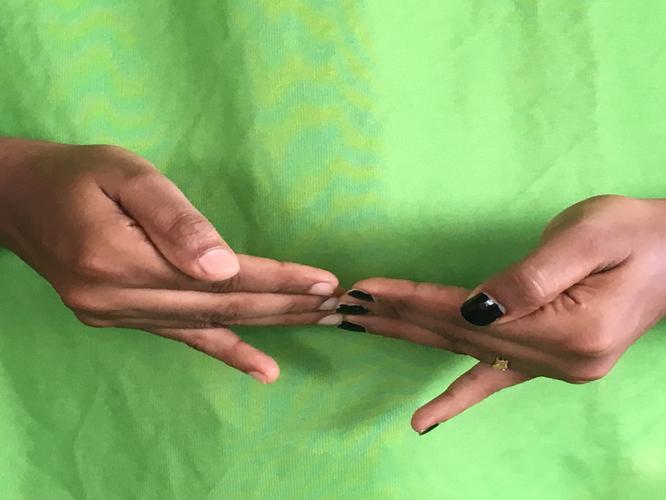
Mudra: Khatva
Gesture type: double_hand